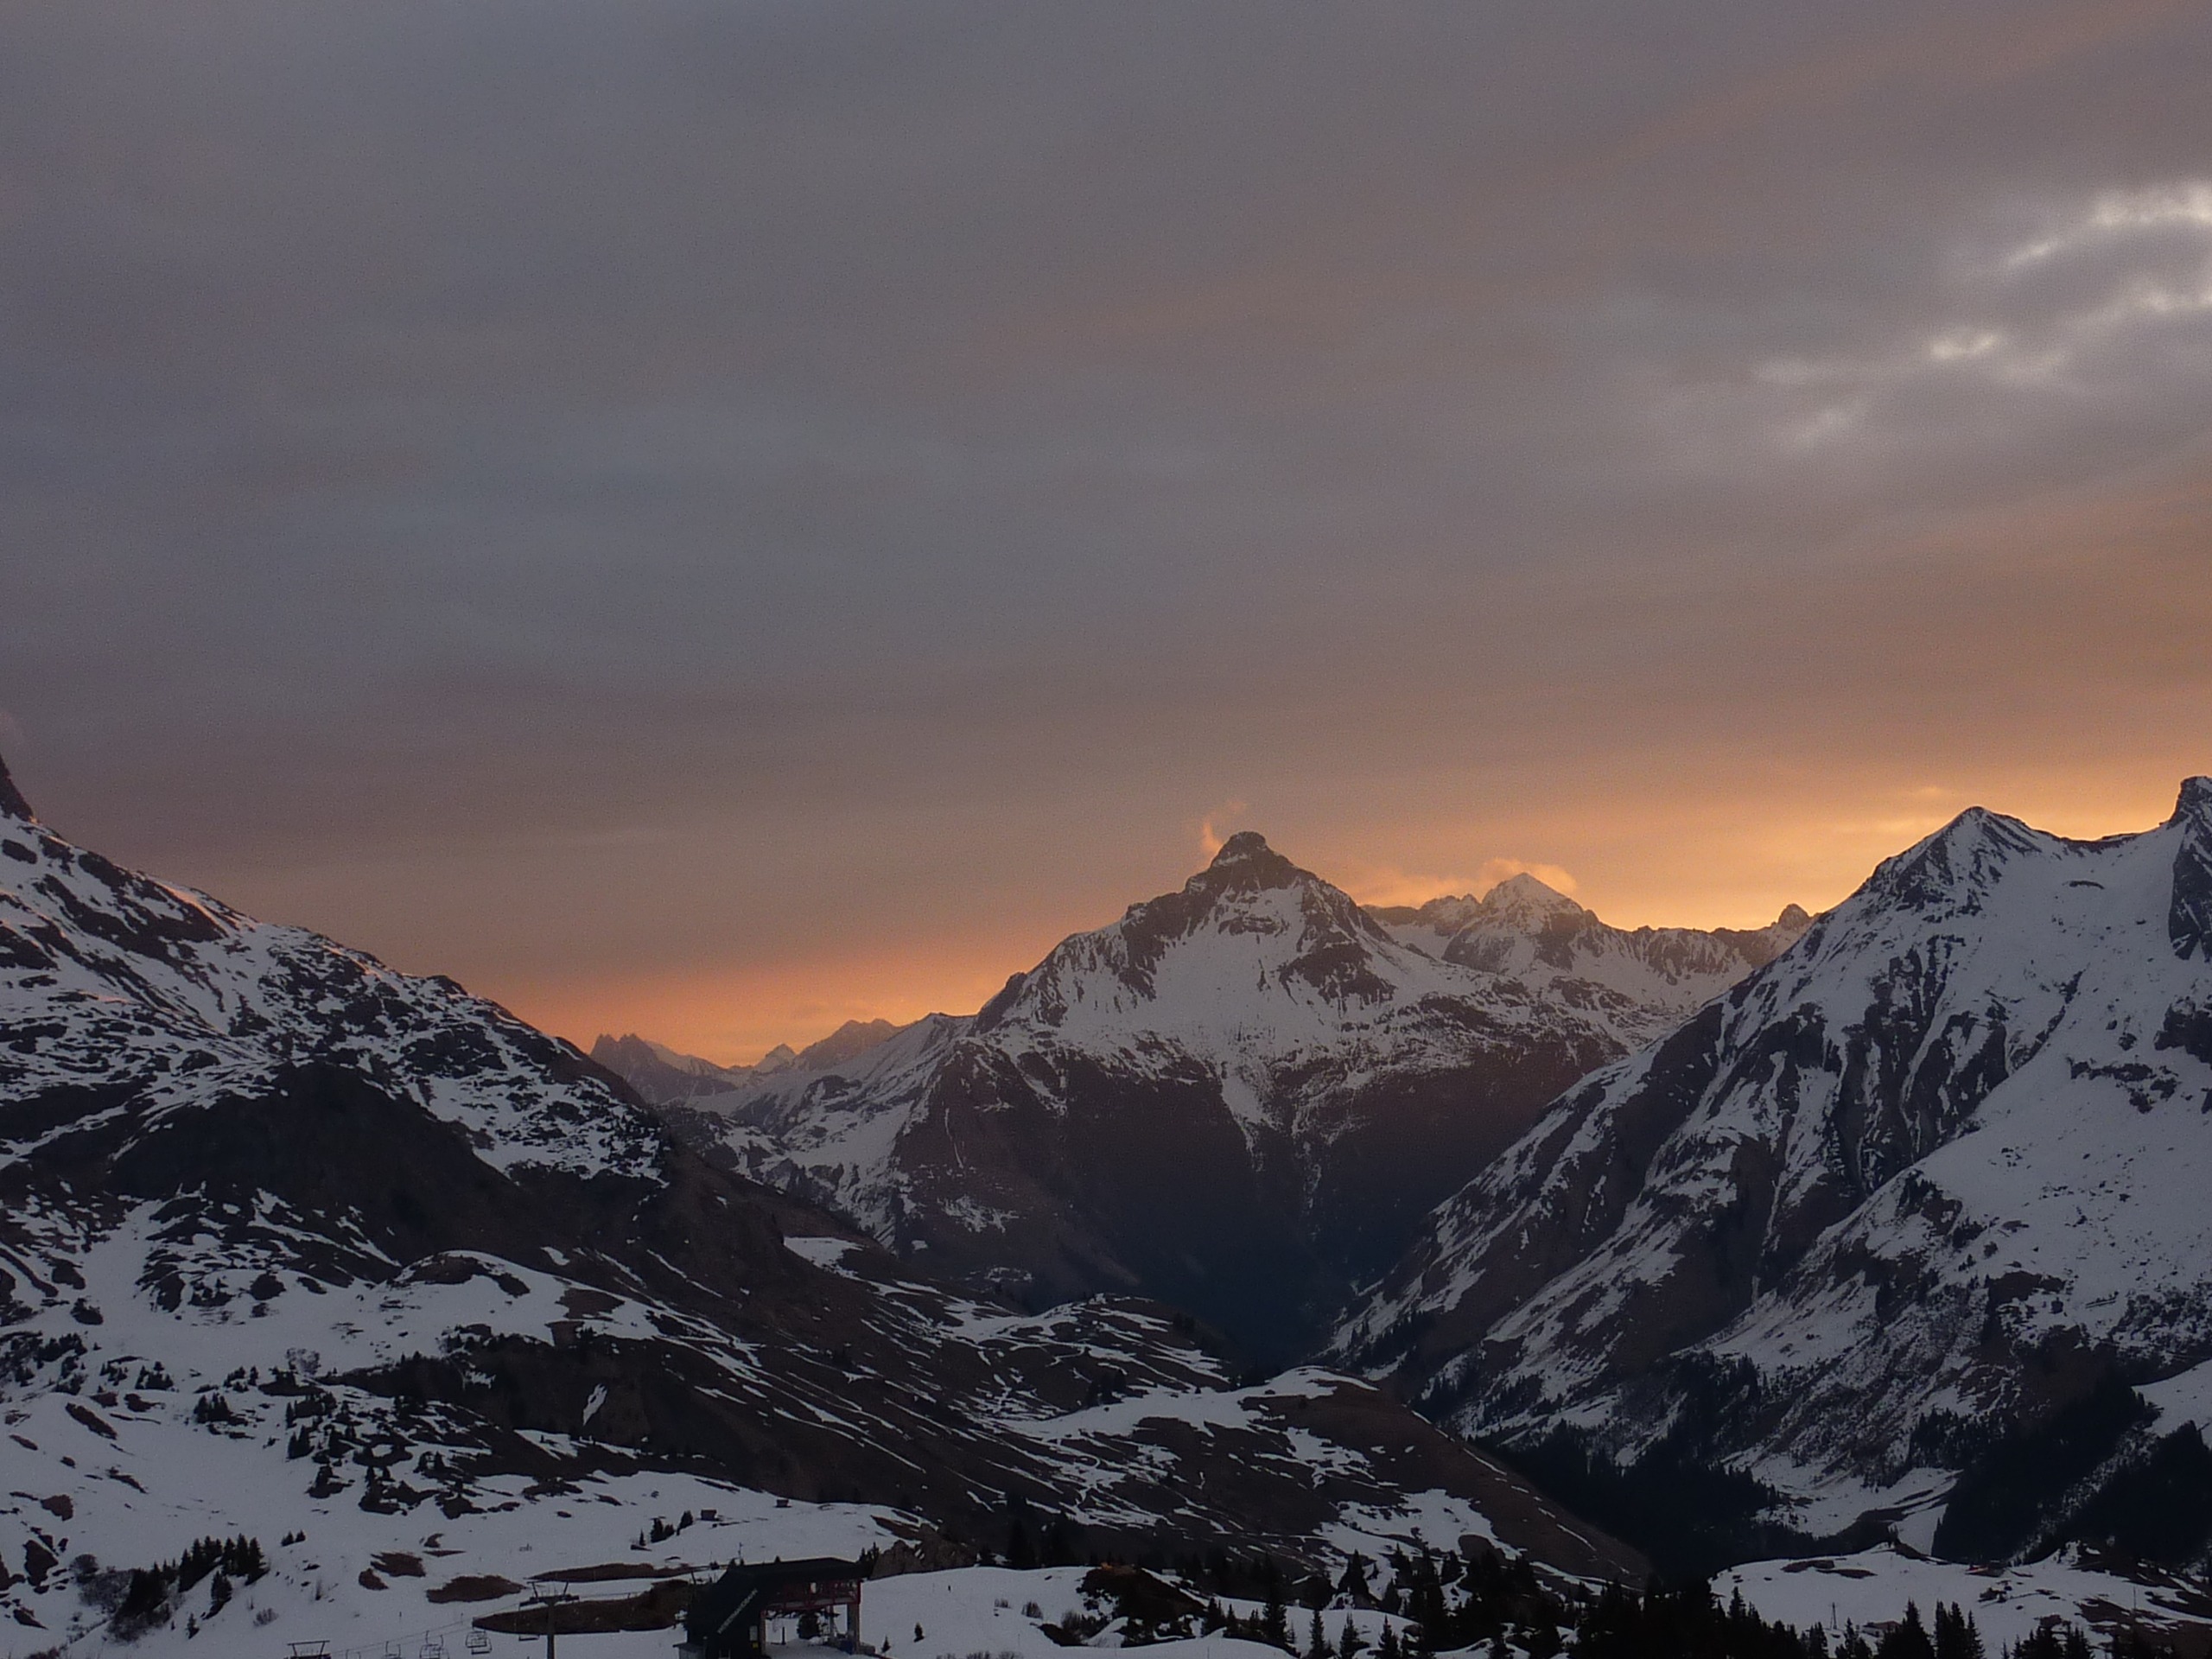
mountain, snow, winter, cloud, sunrise, sunset, morning, dawn, mountain range, dusk, weather, alpine, ridge, summit, mountains, alps, landform, lech am arlberg, mountainous landforms, kriegerhorn